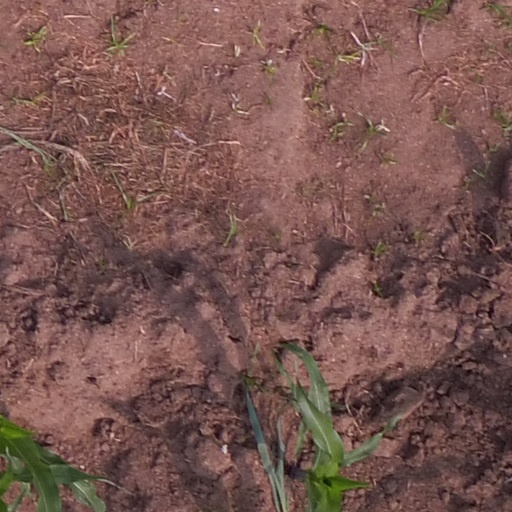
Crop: maize; corn